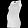
Label: T - shirt / top